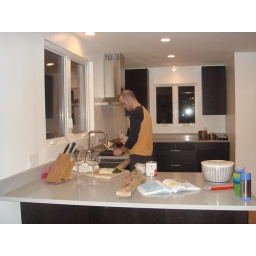
first dinner in new kitchen; check out that huge sink and big arc faucet